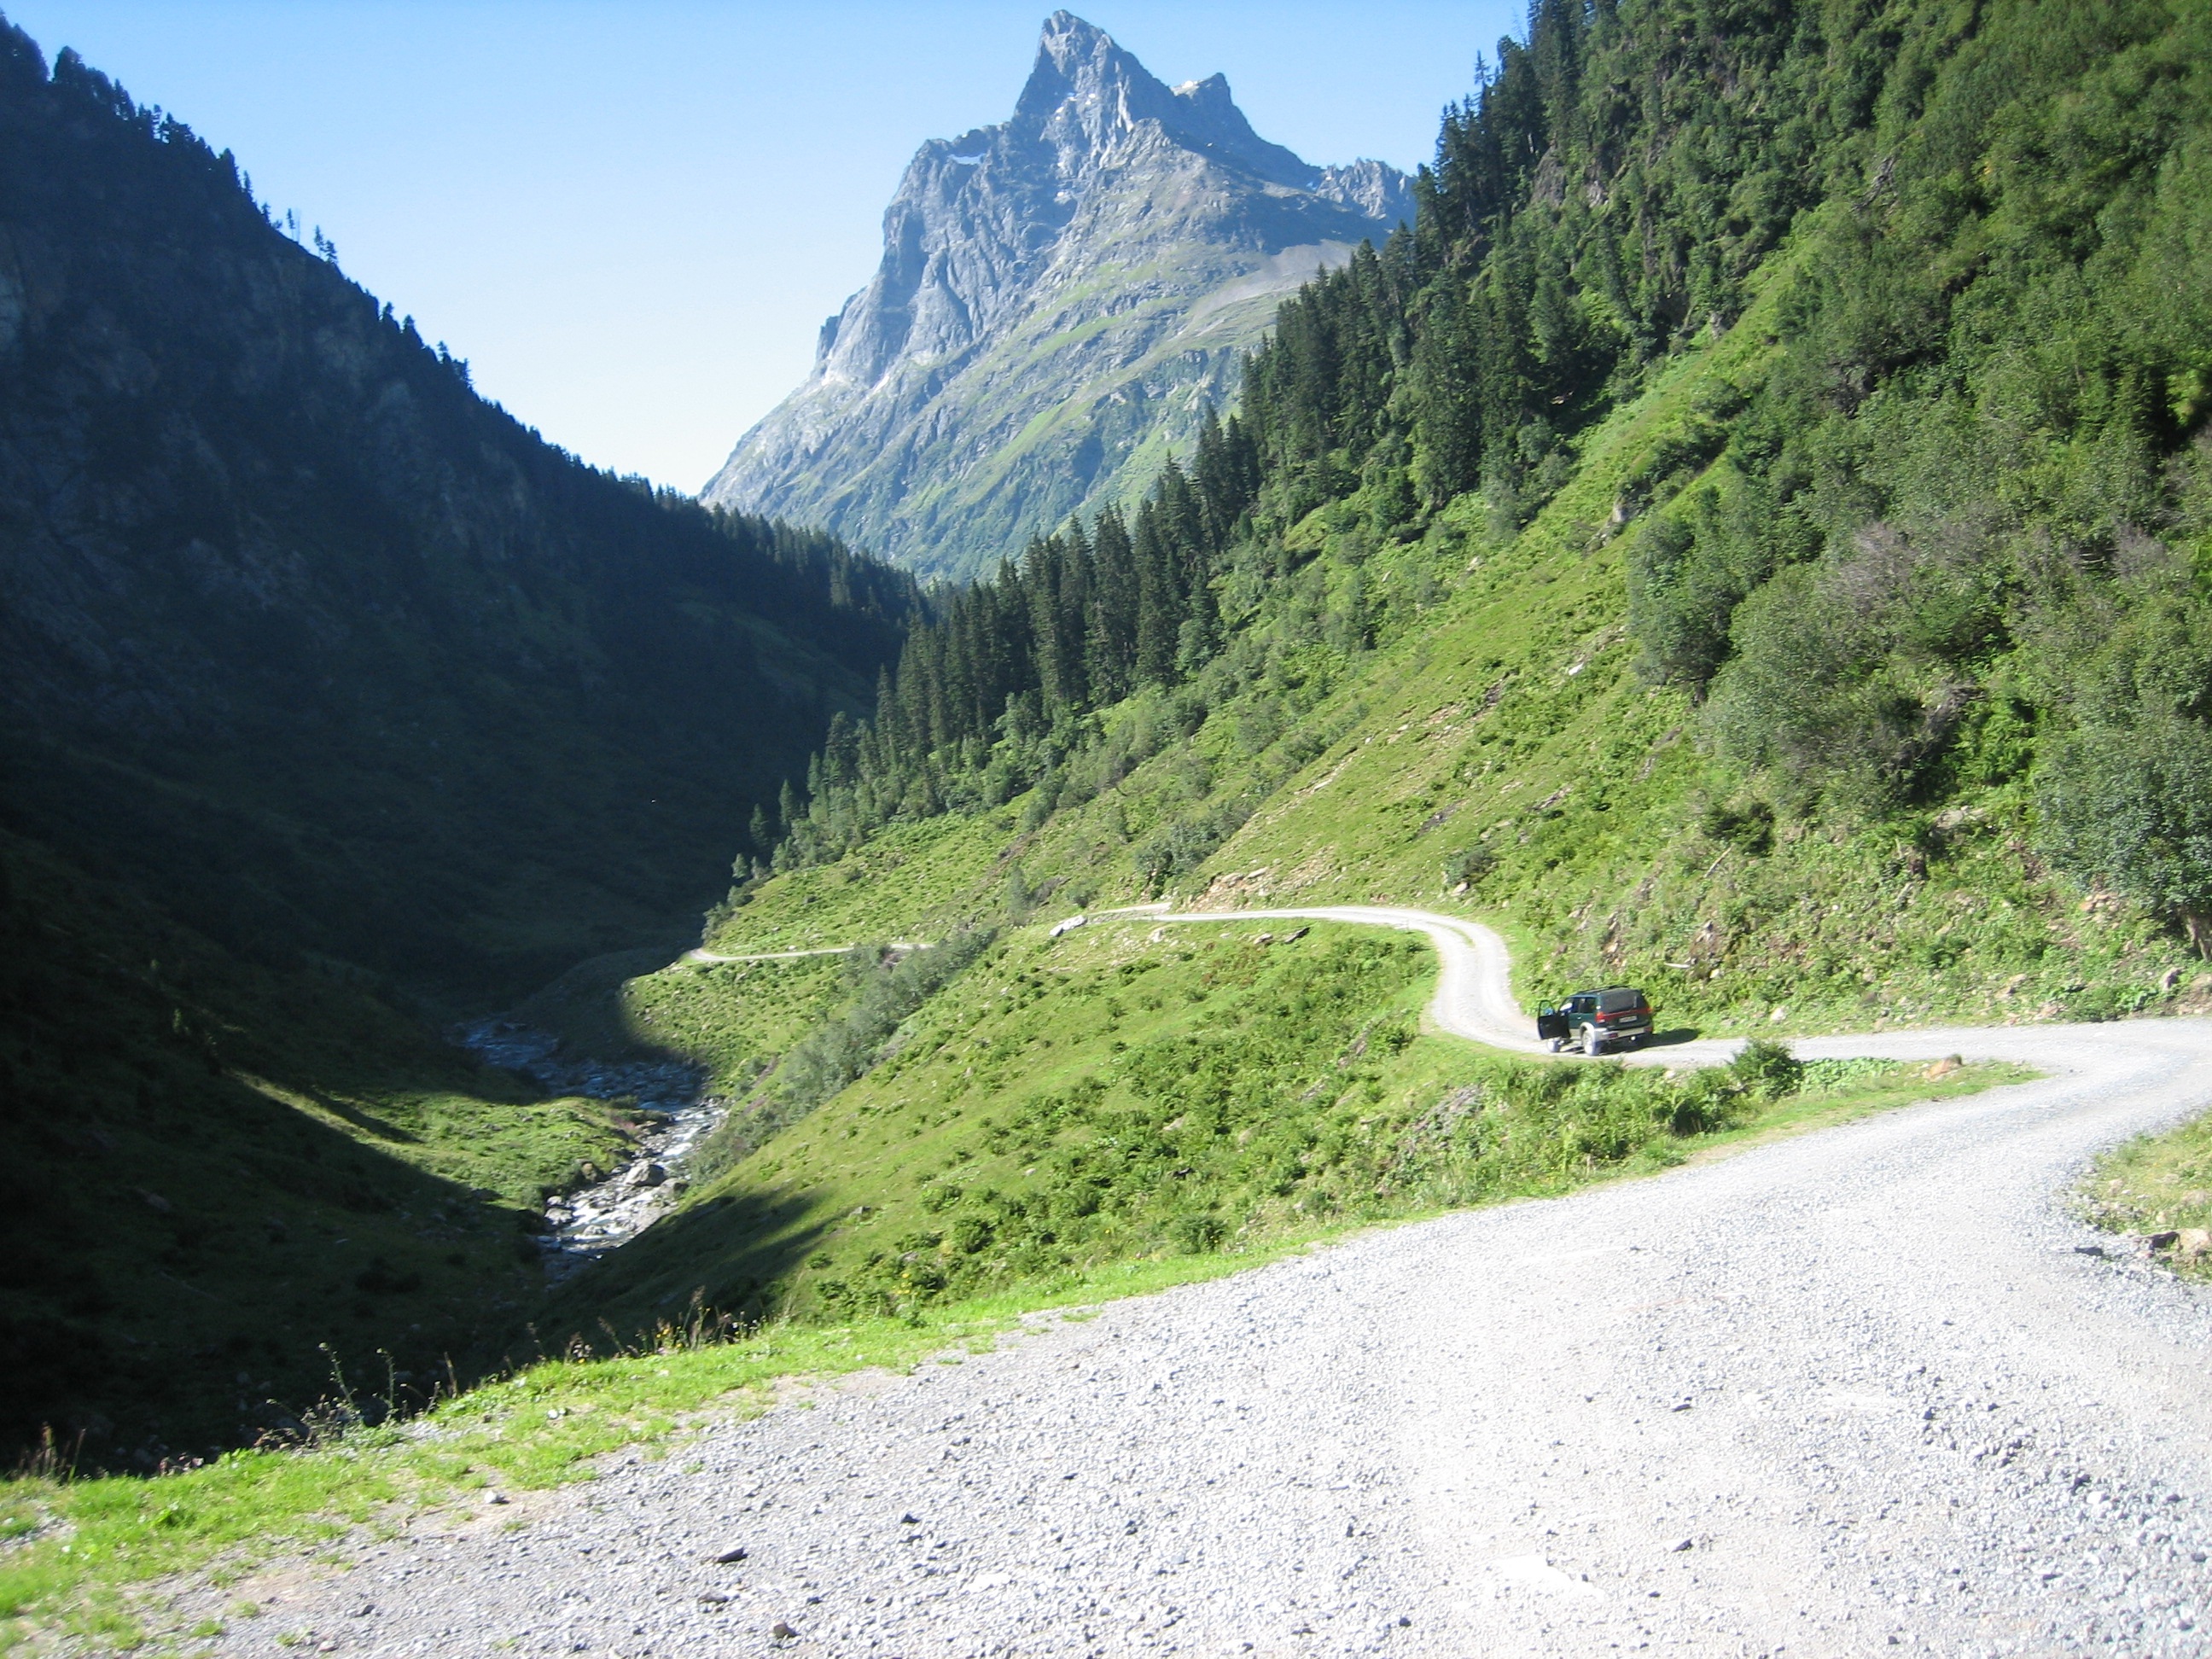
nature, walking, mountain, road, trail, adventure, valley, mountain range, alpine, highland, ridge, mountain landscape, alps, infrastructure, plateau, fell, landform, mountain pass, geographical feature, mountainous landforms, geological phenomenon